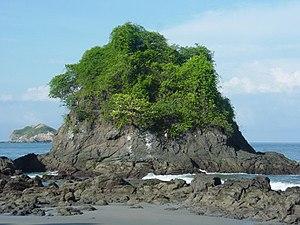
Le parc national Manuel Antonio se situe sur la côte pacifique du Costa Rica, dans la province de Puntarenas. Manuel Antonio a été sélectionné par la revue Forbes en 2011 parmi les 12 parcs les plus beaux du monde.
Le Costa Rica compte 26 parcs nationaux, gérés par le SINAC, un département du ministère de l'environnement et de l'énergie du Costa Rica. Le pays a créé son premier parc national, le Parc national du Volcán Irazú en 1955.